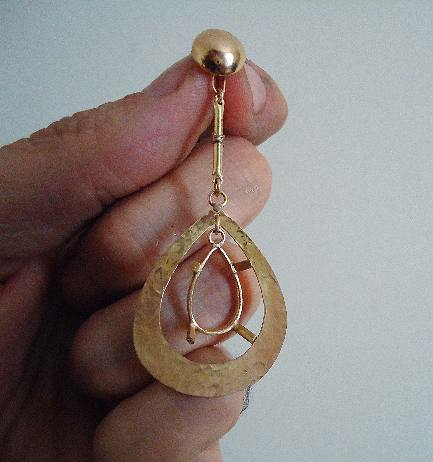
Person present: No